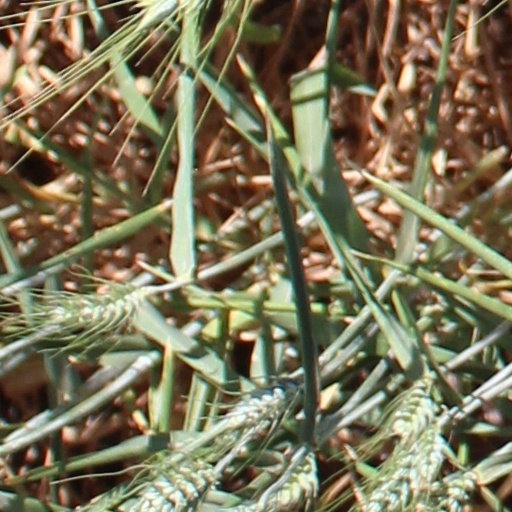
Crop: wheat